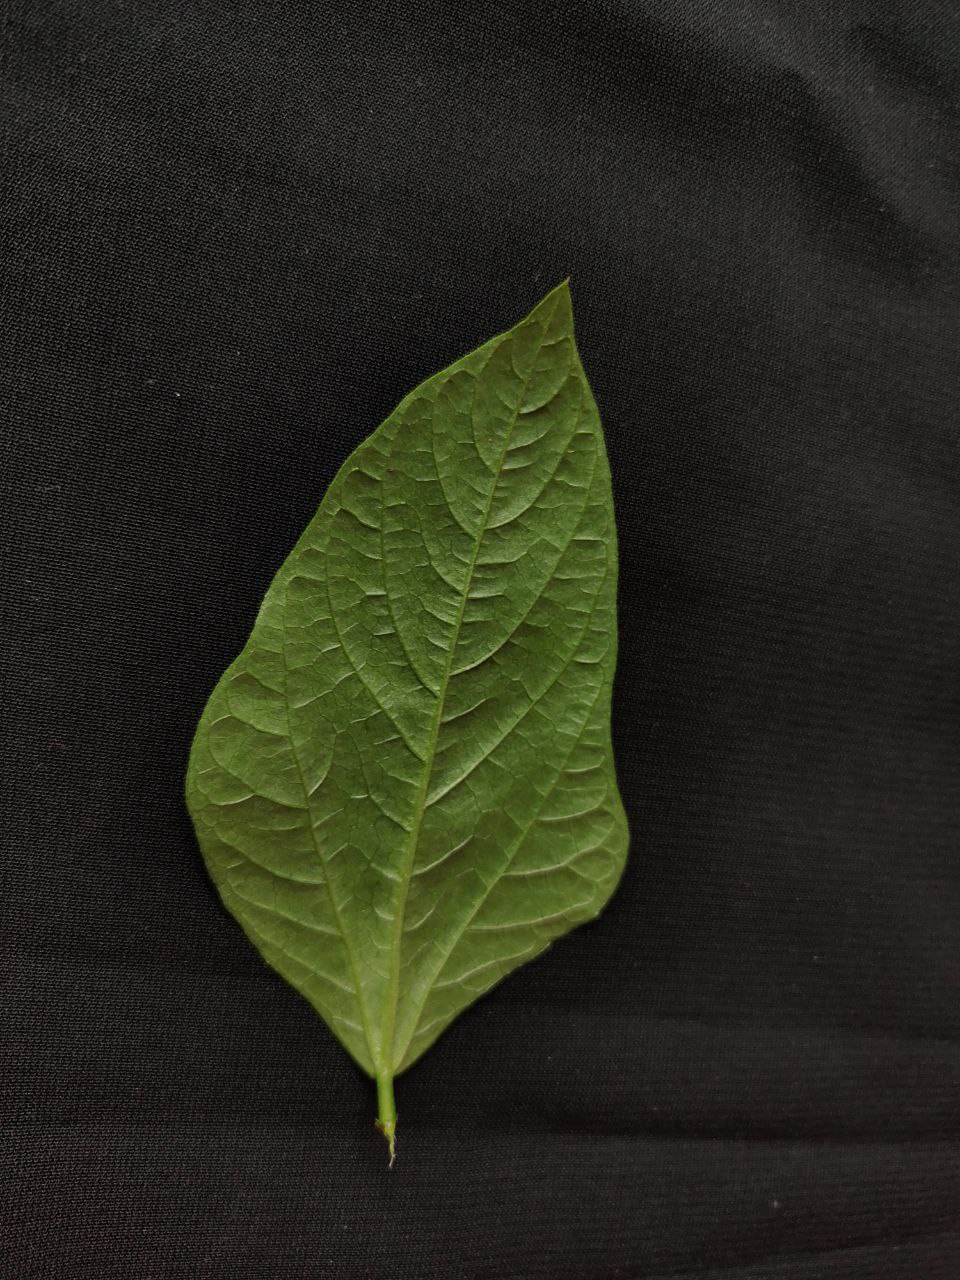
Crop: cowpea
Leaf condition: Fresh Leaf